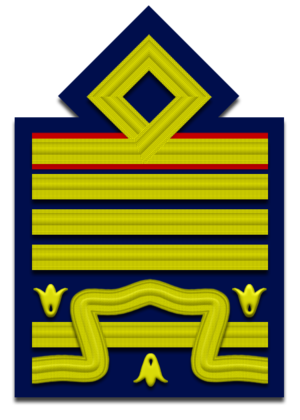
General / Andre landes gradstegn for flyvergeneraler
En general er en officer af højeste militær rang, sædvanligvis brugt i hære, men forekommer i nogle nationers luftvåben og politistyrker.